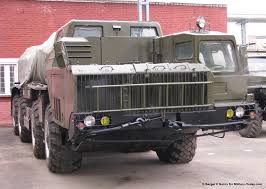
Label: BM-30